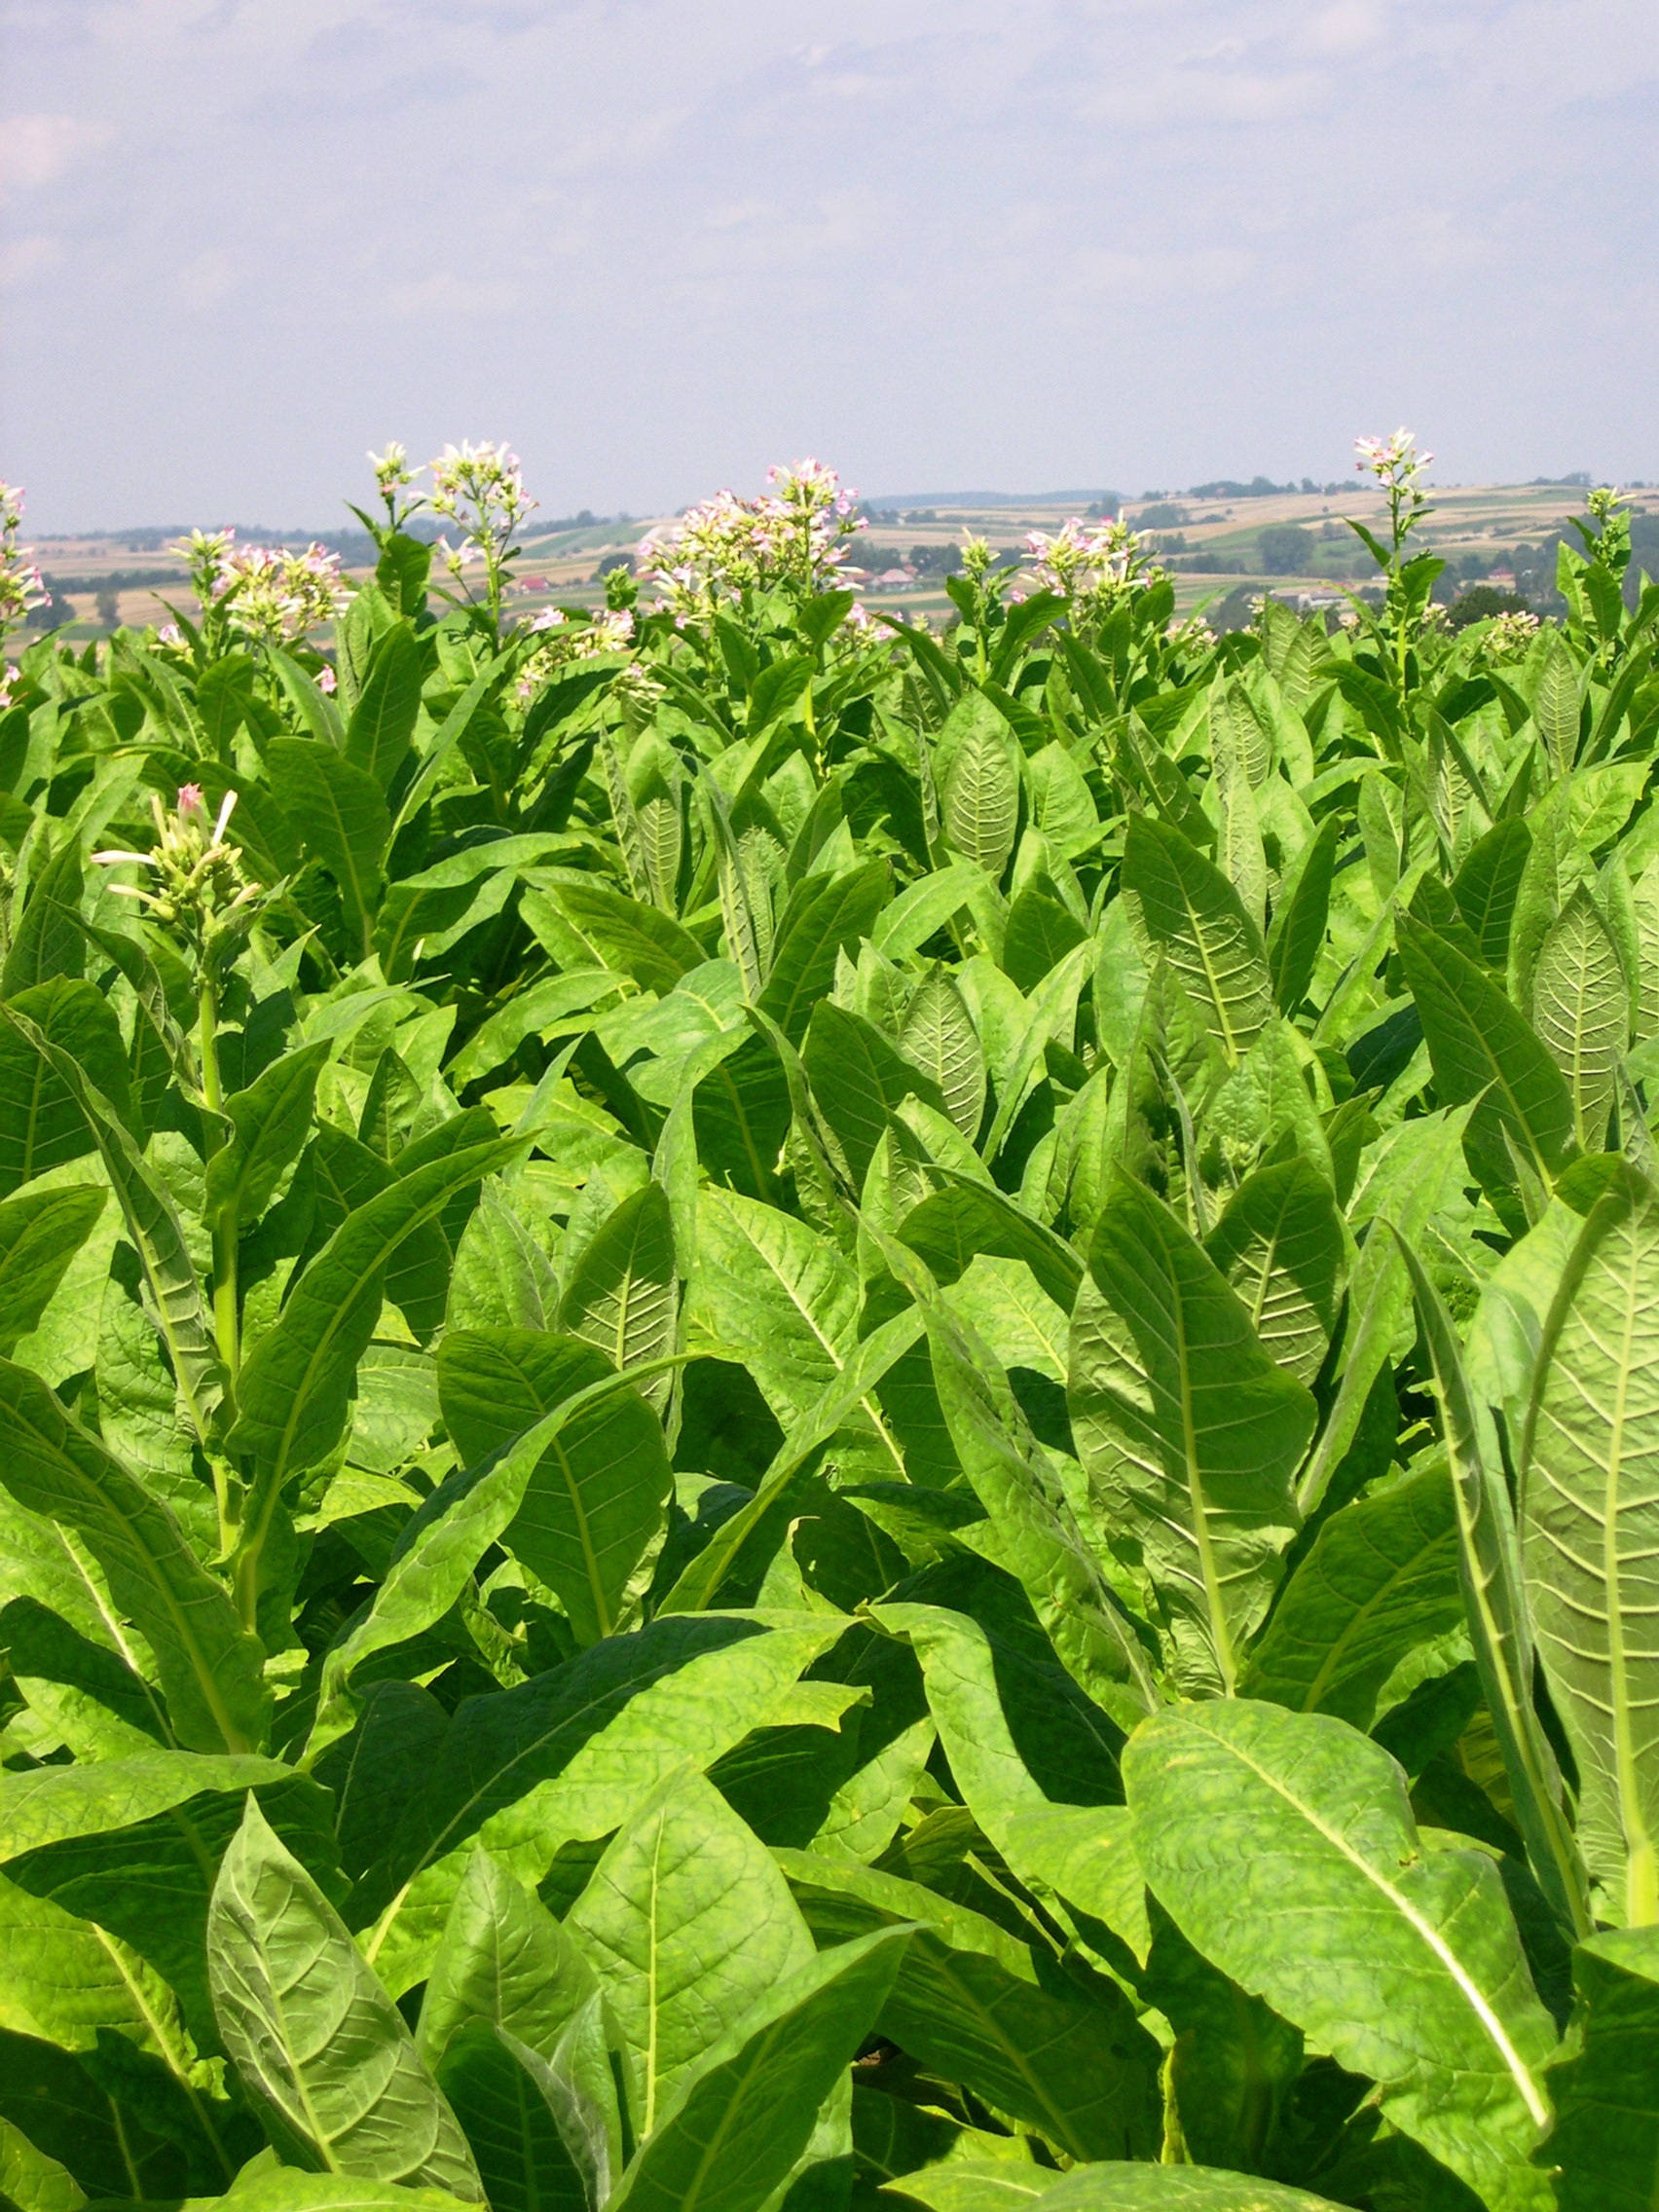
plant, field, farm, countryside, flower, summer, food, herb, produce, vegetable, crop, agriculture, poland, plantation, tobacco, flowering plant, daisy family, arable farming, annual plant, land plant